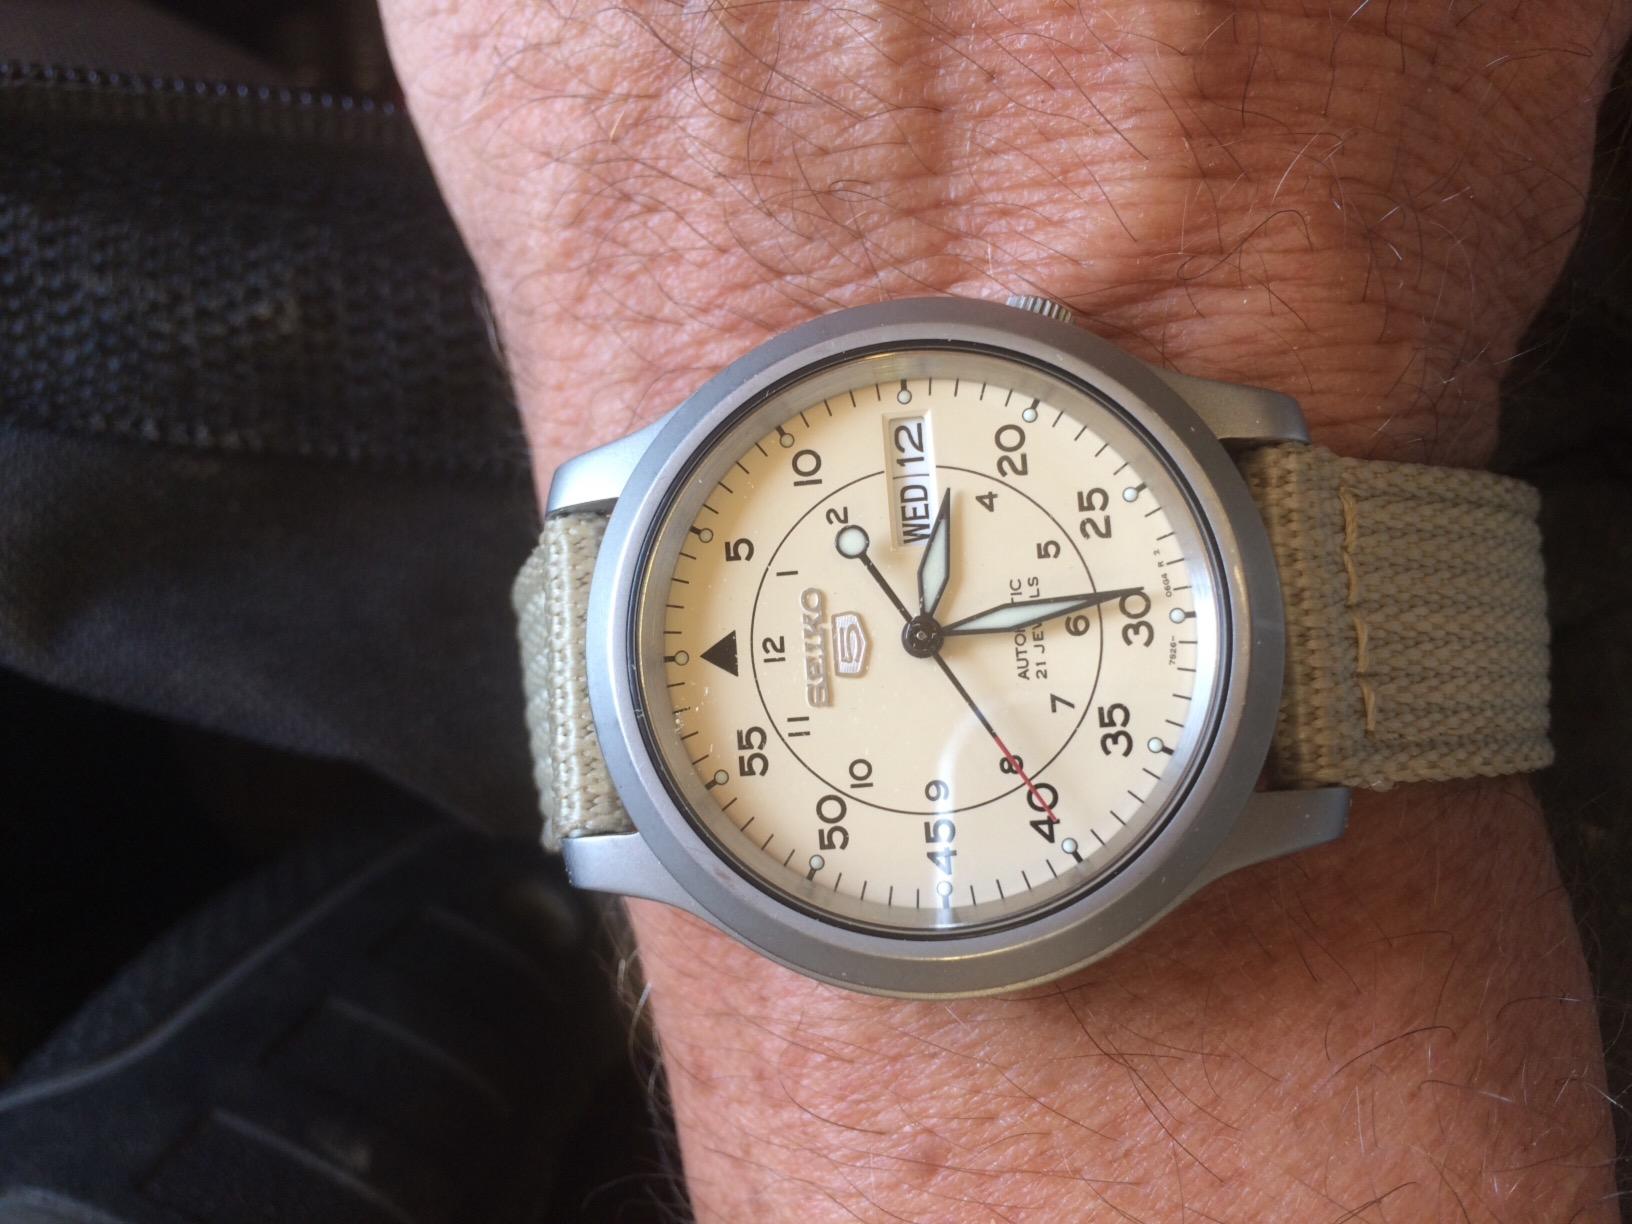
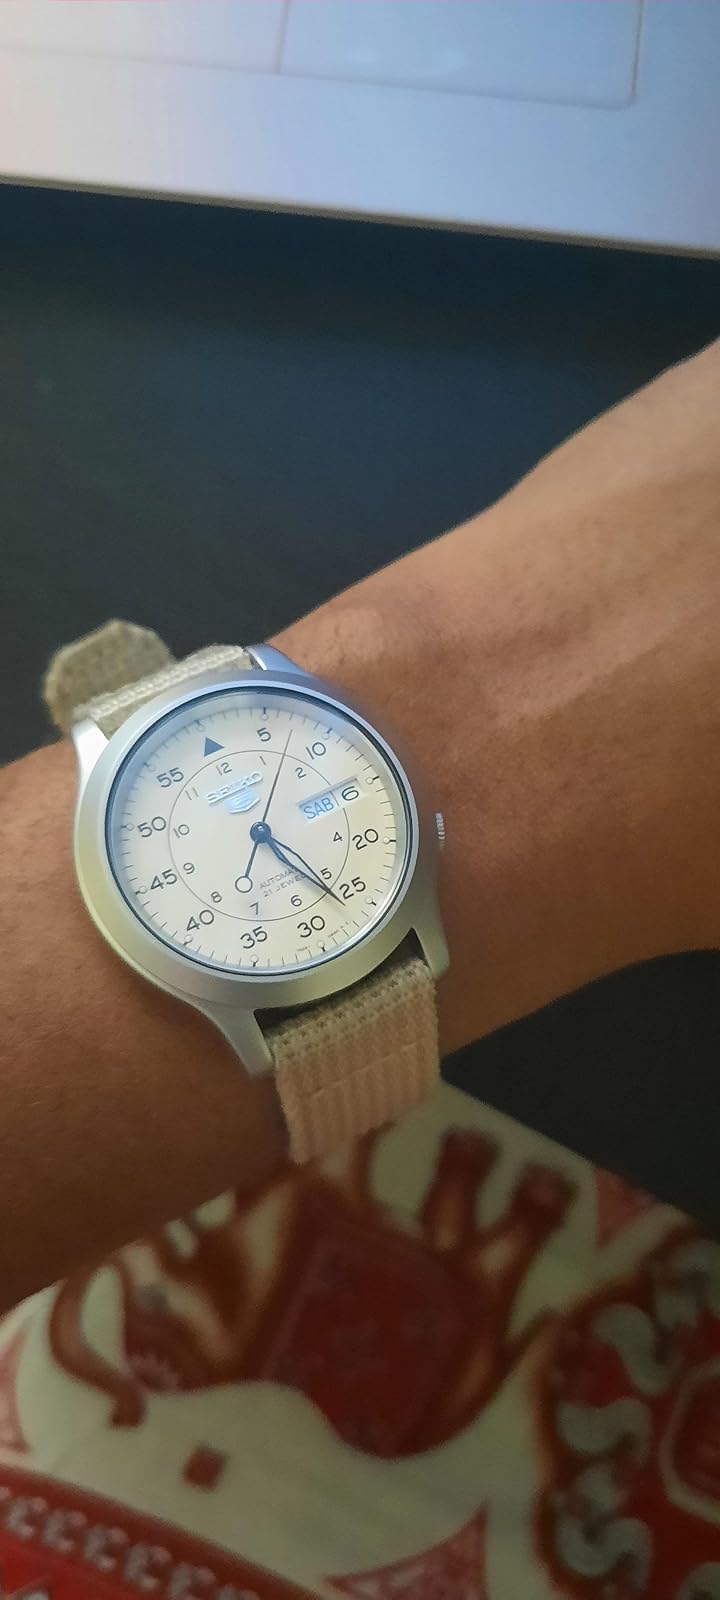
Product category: accessories_watch
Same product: yes